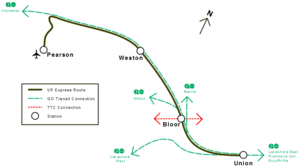
L'Union Pearson Express est un service ferroviaire de passagers dans le Grand Toronto, reliant les deux centres de transports les plus chargés du Canada, l'aéroport international Pearson de Toronto et la gare Union située en centre-ville.